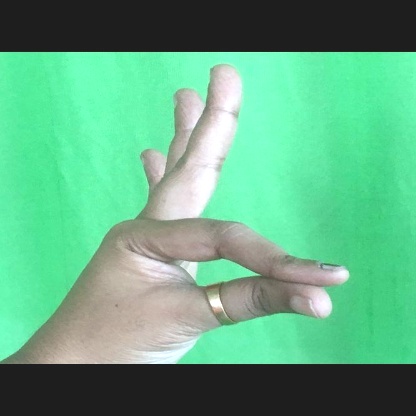
Mudra: Hamsasyam